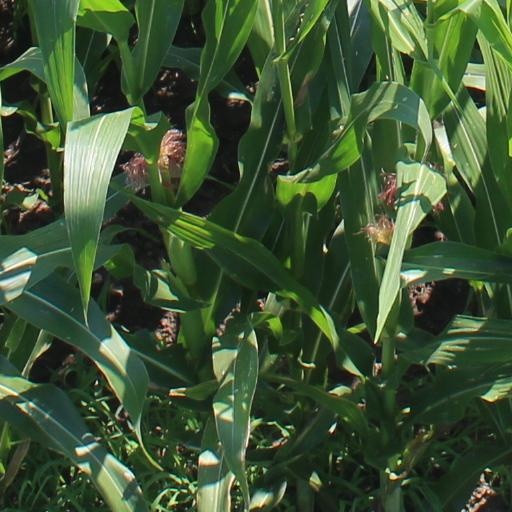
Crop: maize; corn